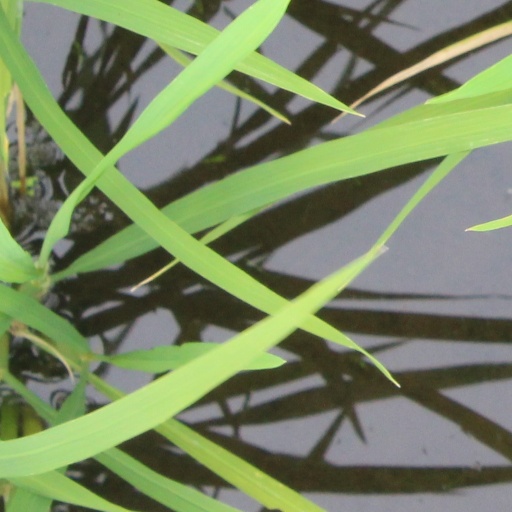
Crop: rice